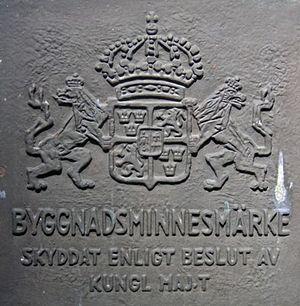
En Suède, un site classé byggnadsminne est un site dont l'importance culturelle justifie un niveau de protection maximal.